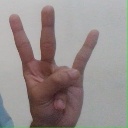
अक्षर: क्ष